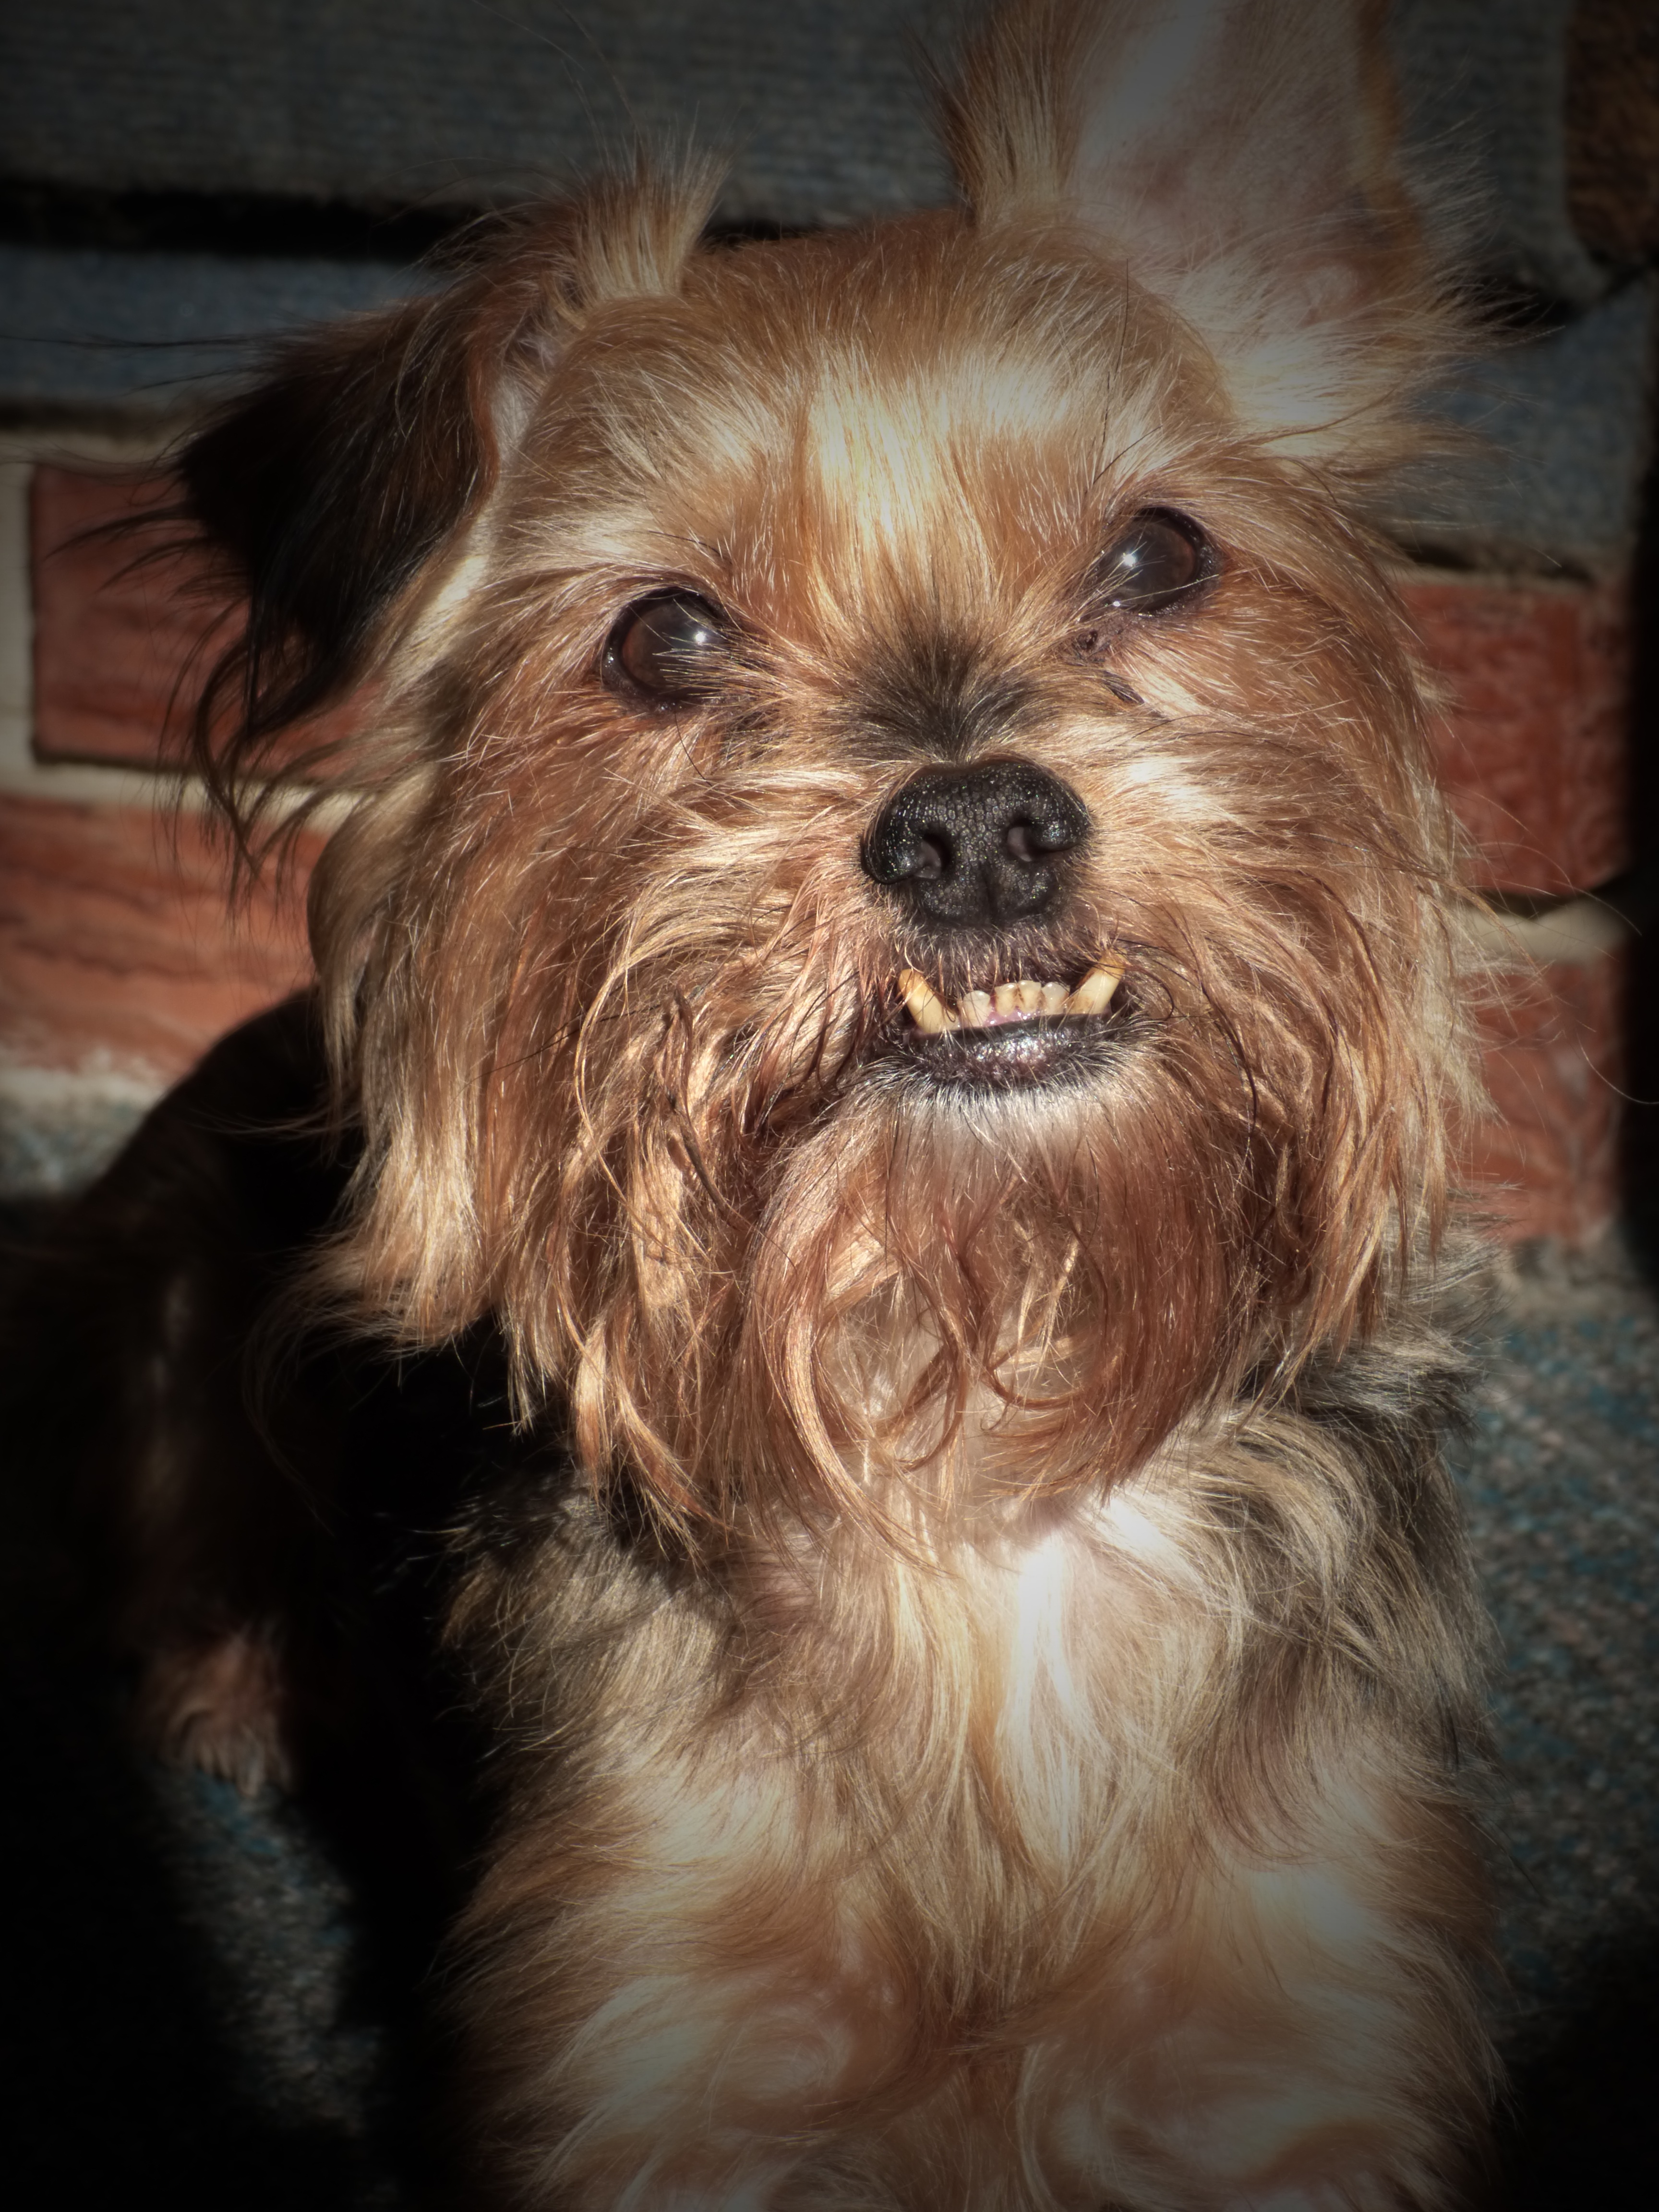
puppy, dog, animal, cute, canine, pet, mammal, face, furry, yorkie, vertebrate, teeth, adorable, dog breed, lhasa apso, terrier, breed, pup, doggy, companion, cute animals, cute dog, yorkshire terrier, pooch, cairn terrier, australian silky terrier, havanese, dog like mammal, schnoodle, glen of imaal terrier, dog crossbreeds, morkie, norfolk terrier